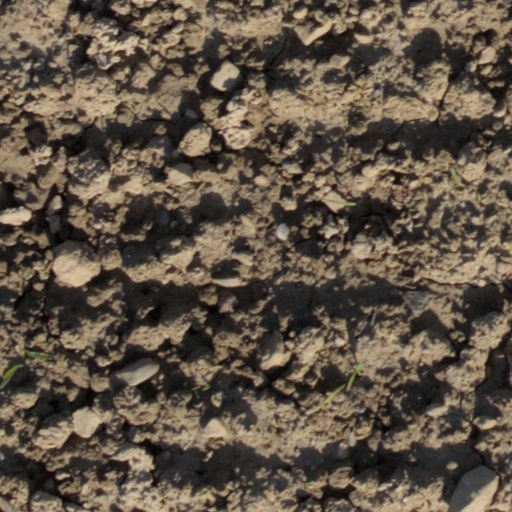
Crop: wheat